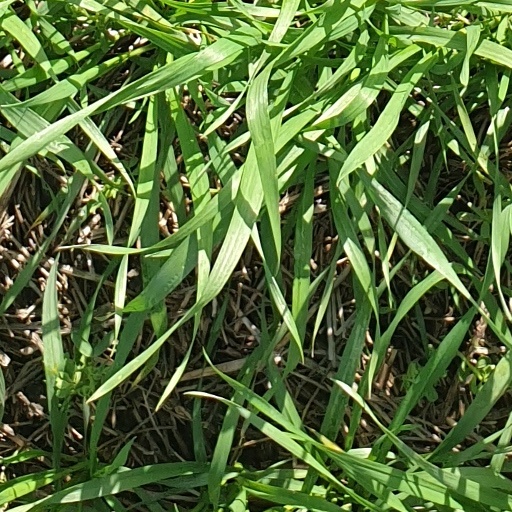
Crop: wheat